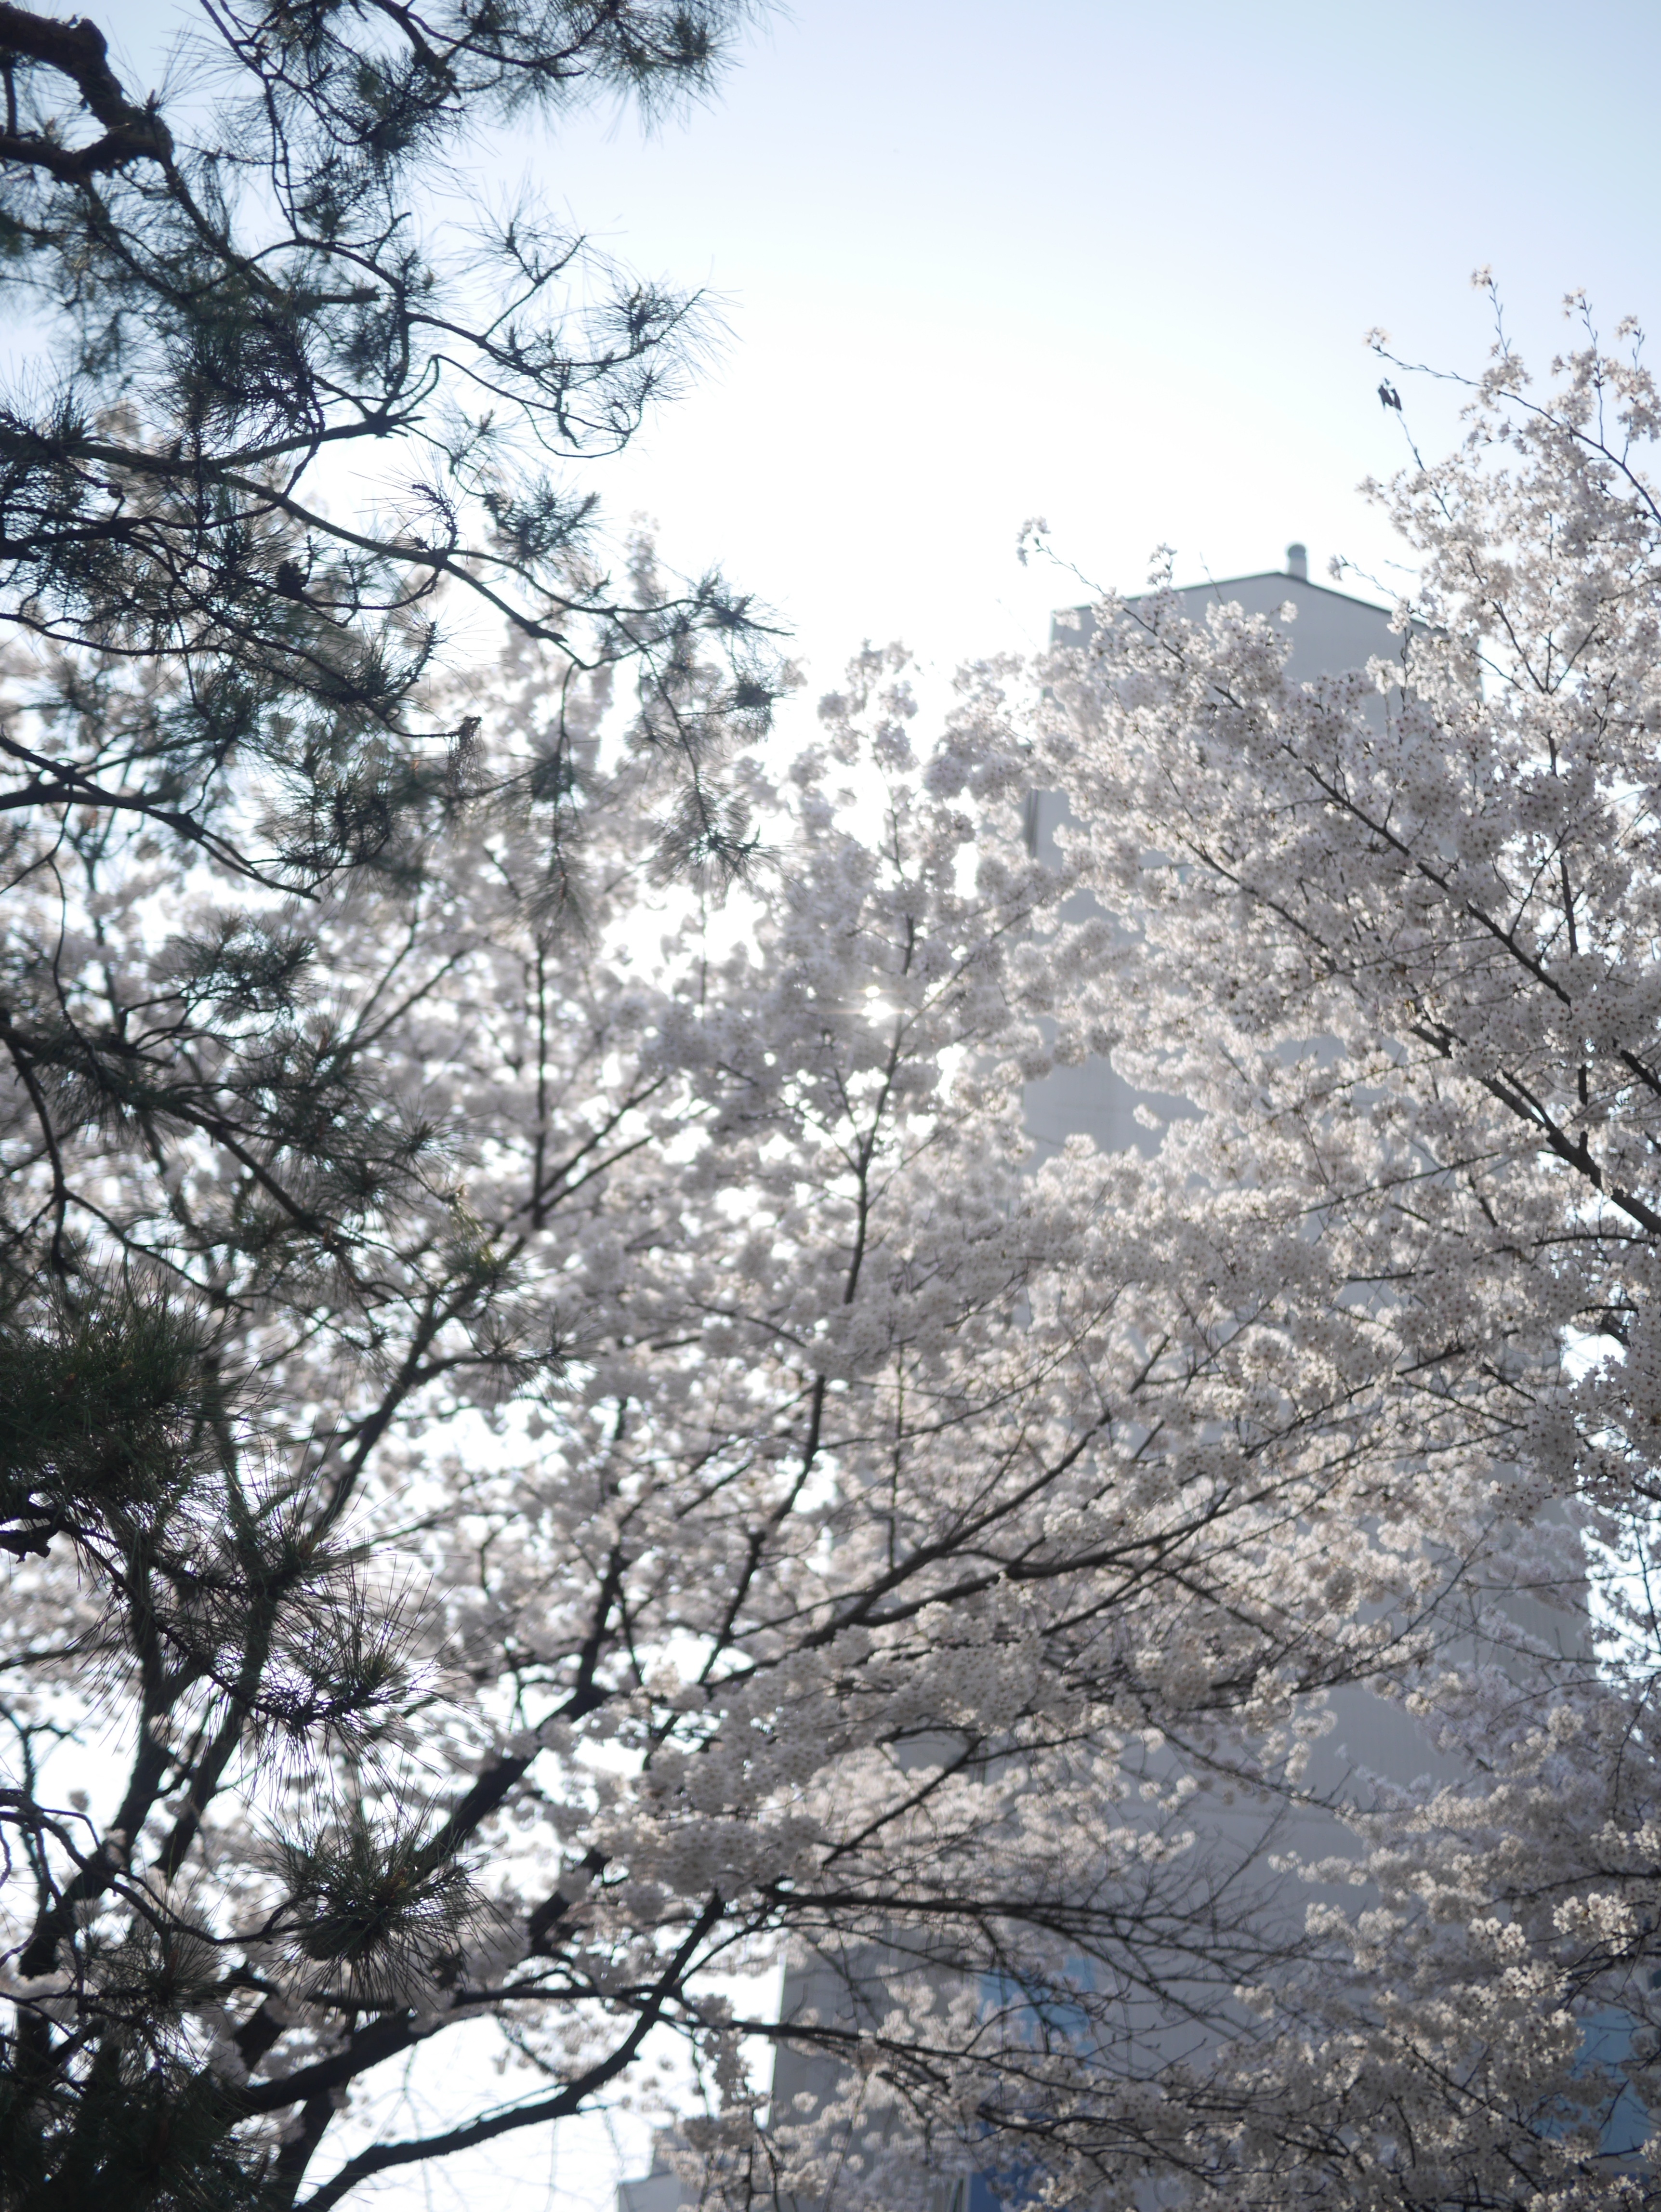
tree, branch, blossom, snow, winter, plant, flower, spring, season, cherry blossom